Sky position (RA, Dec in degrees): 173.034, -4.611
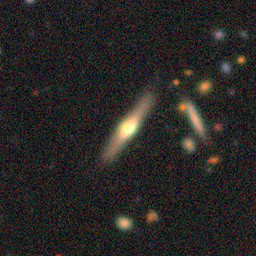
Galaxy morphology: Edge-on Galaxies with Bulge